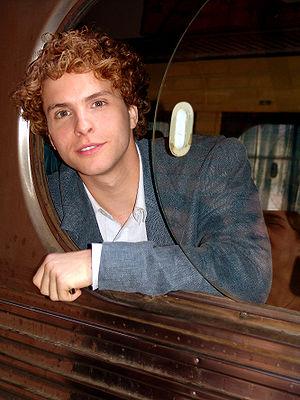
Thiago Neves Fragoso, née le 1ᵉʳ novembre 1981 à Rio de Janeiro, est un acteur brésilien.